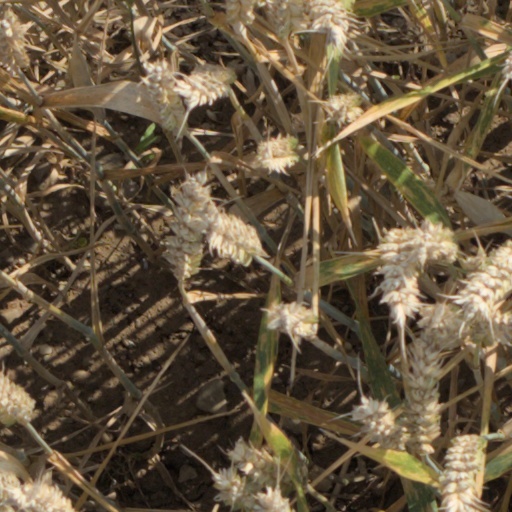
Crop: wheat